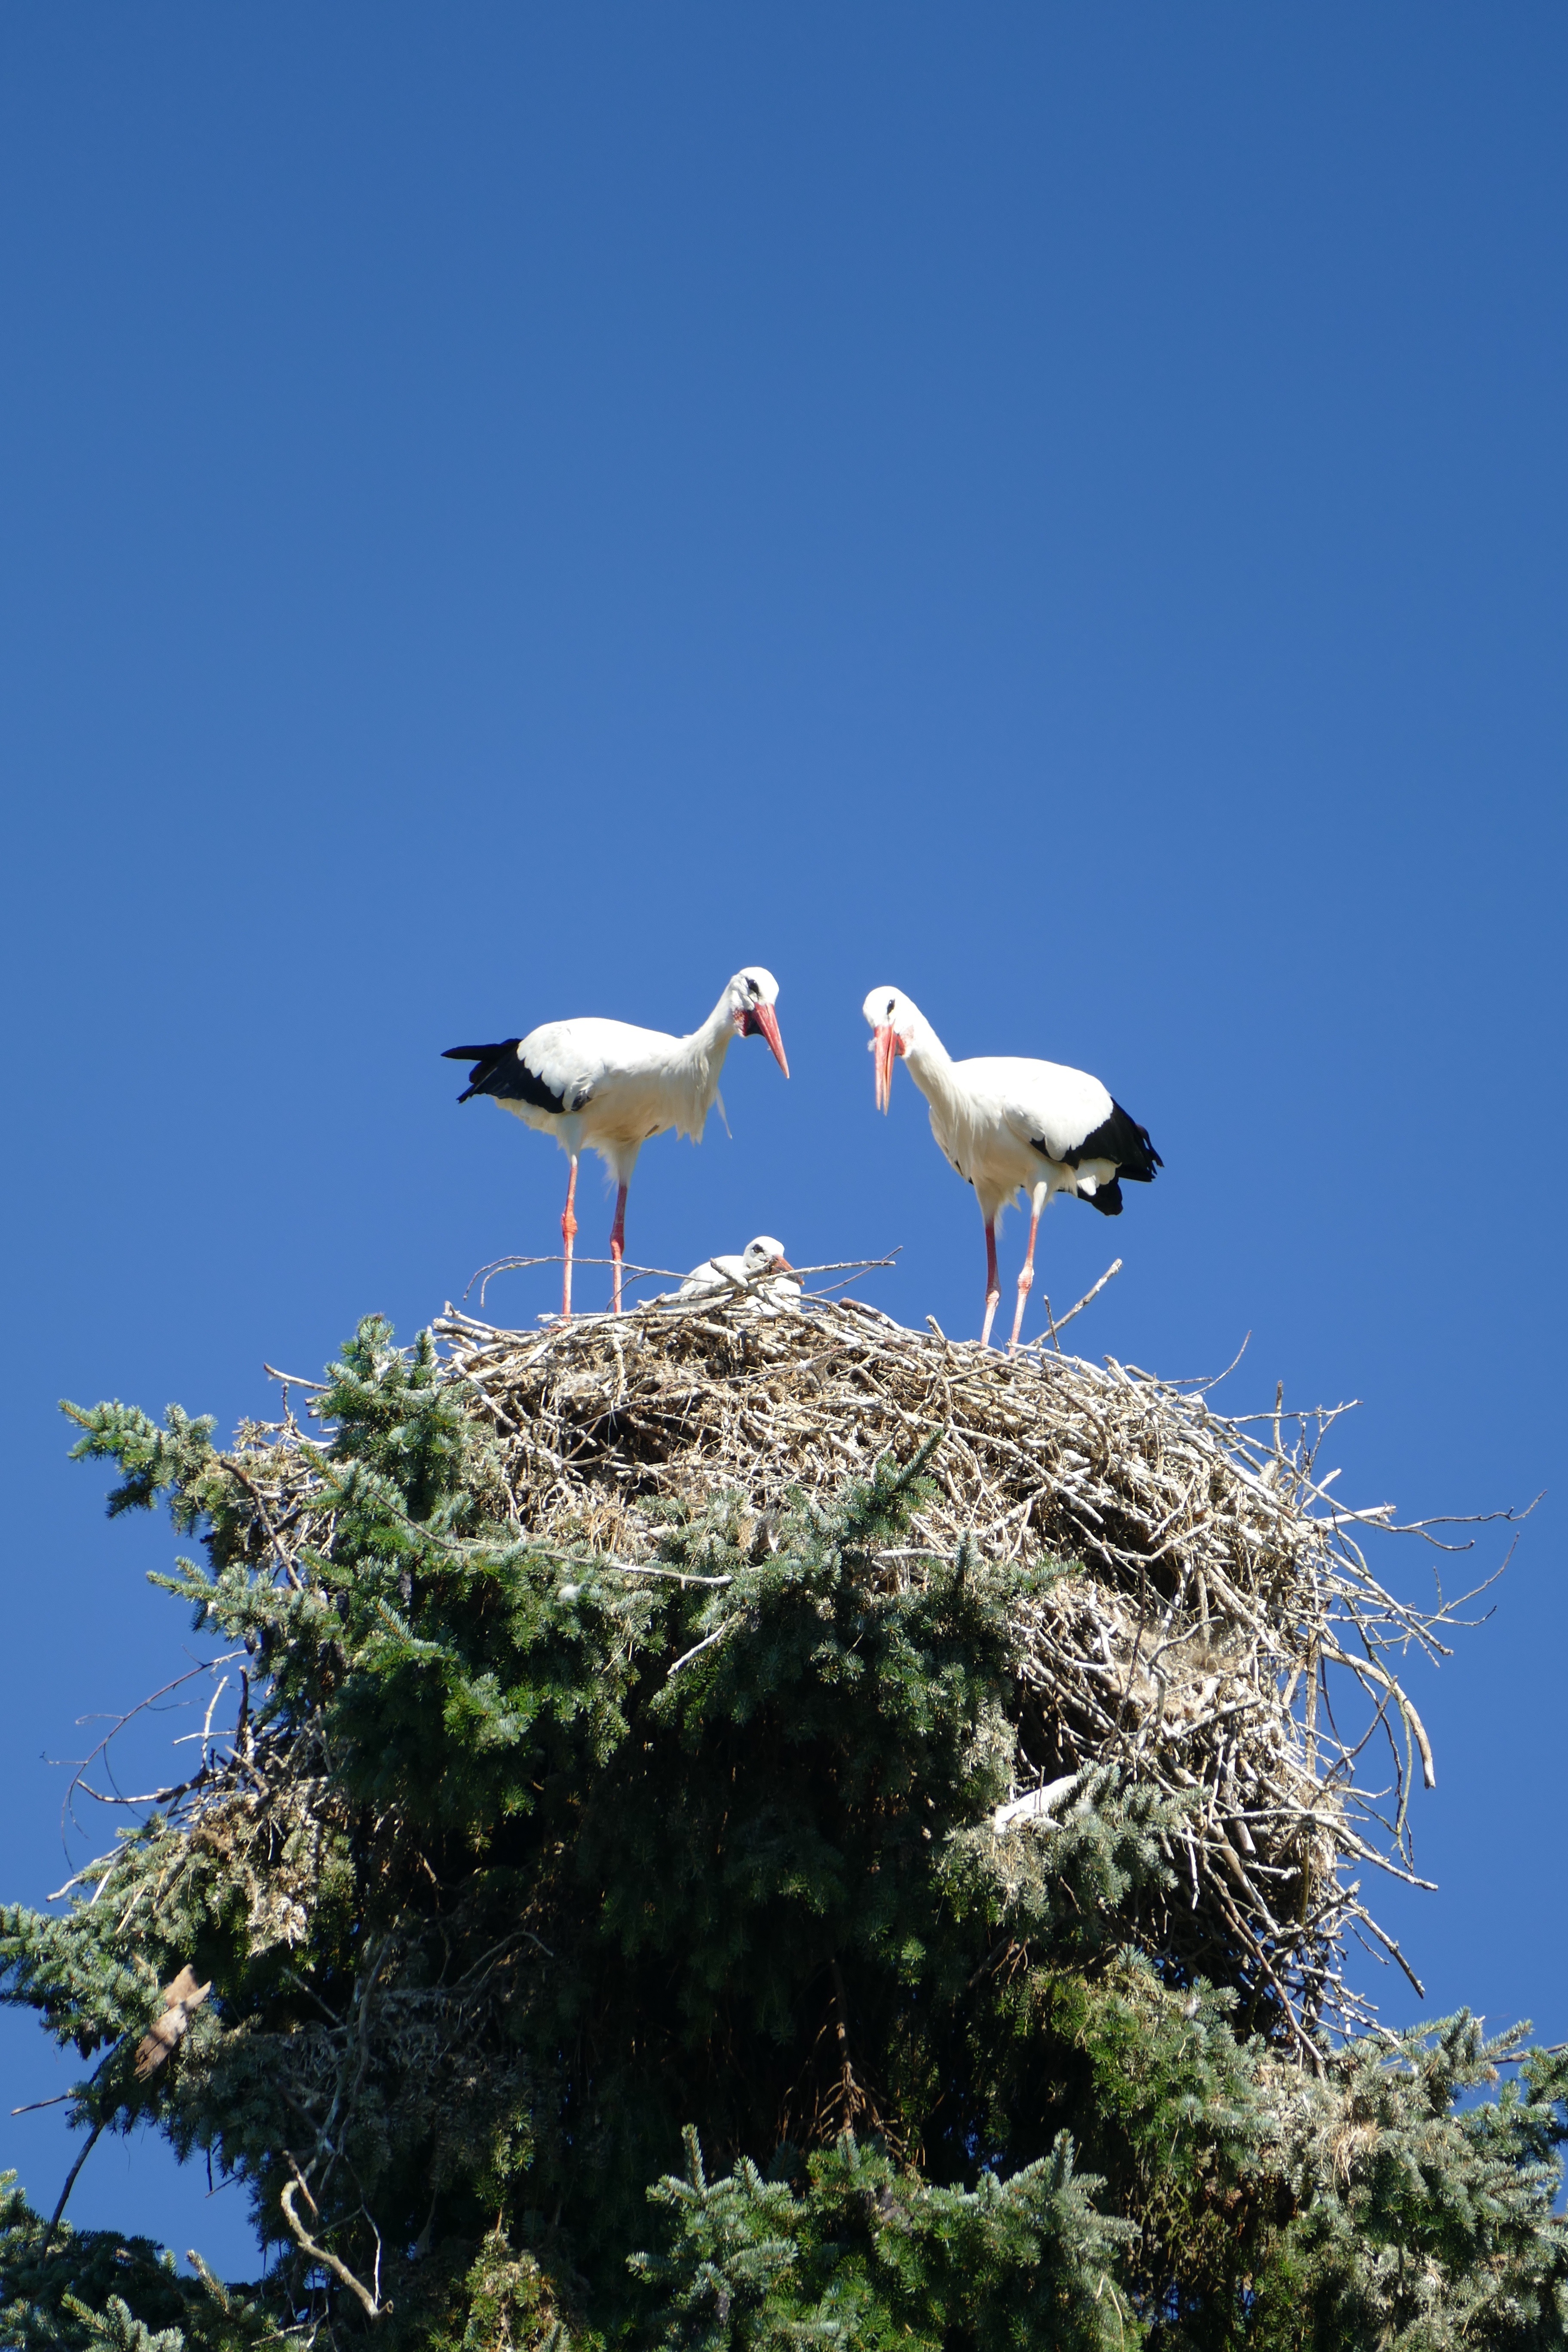
bird, wildlife, young, macro, park, fauna, stork, treetop, vertebrate, walsrode, white stork, storks, bird park, bird park walsrode, nest cherish, ciconiiformes